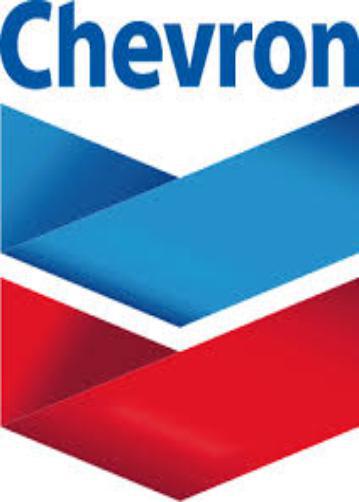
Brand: Chevron
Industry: Transportation